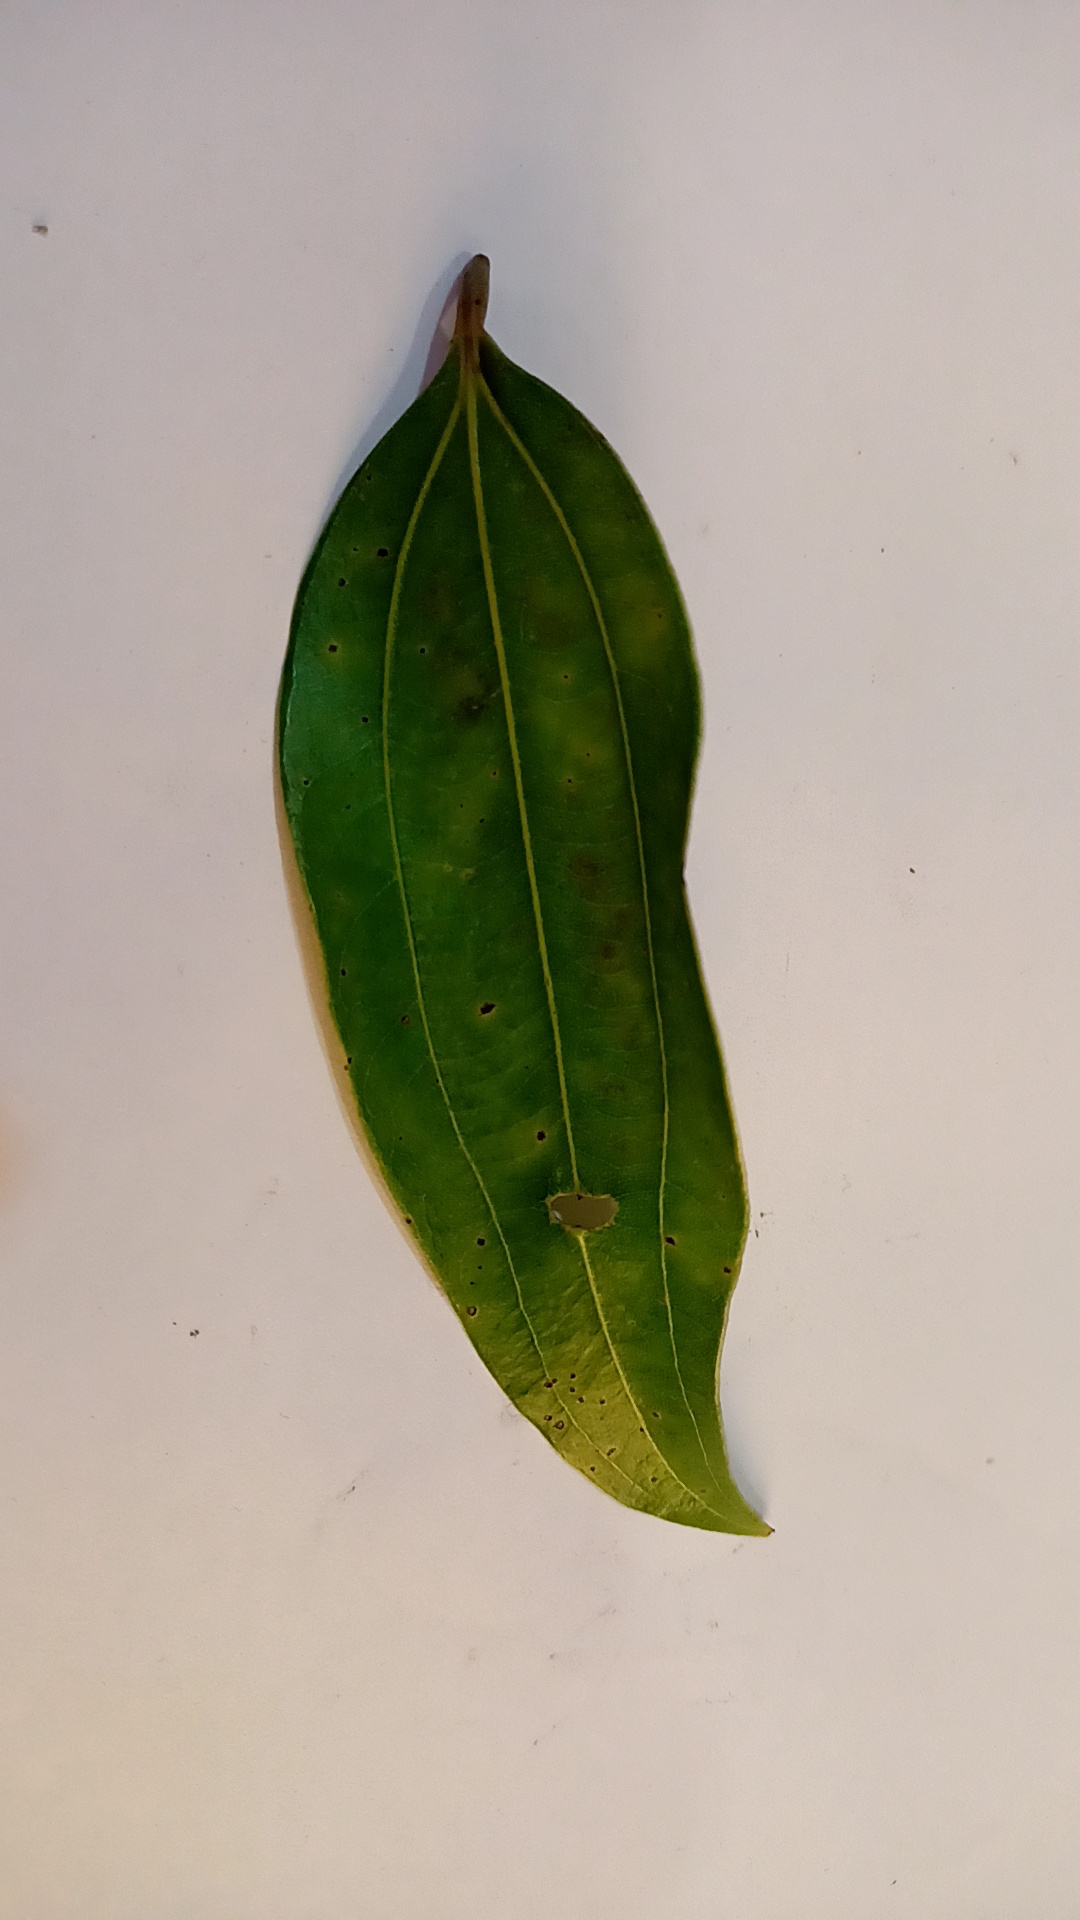
Label: Disease